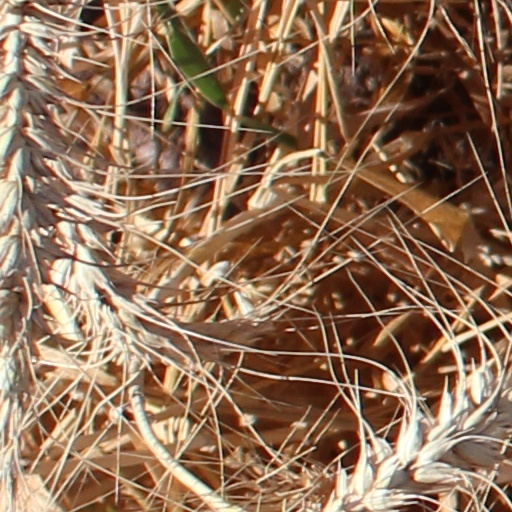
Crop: wheat